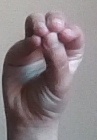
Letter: ha